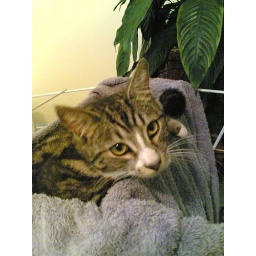
cat in towel 1